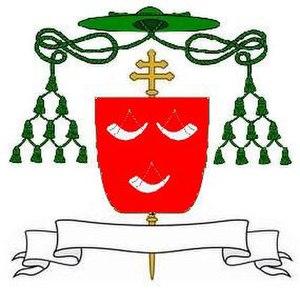
Luigi Nazari di Calabiana, né à Savillan le 27 juillet 1808, mort à Milan le 23 octobre 1893, est un homme politique et un archevêque catholique italien. Il est particulièrement connu pour la crise avec le gouvernement de 1855 qui porte son nom. Il est sénateur du 3 mai 1848 au 7 février 1861.